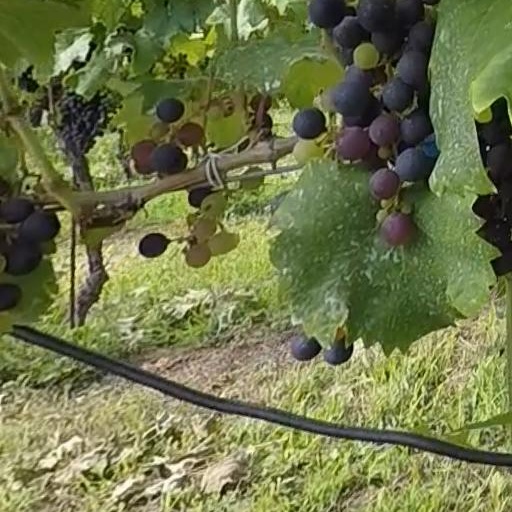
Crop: grape